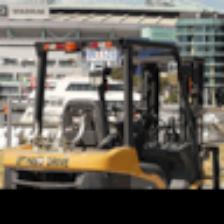
Label: NonHuman